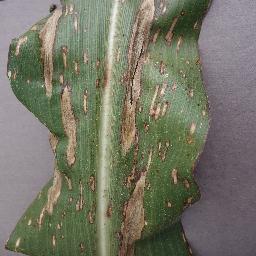
Label: Corn___Northern_Leaf_Blight